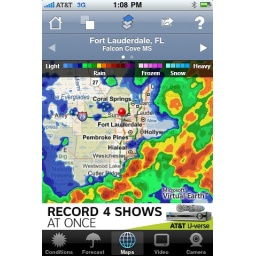
It's like I have a rain force field around my house